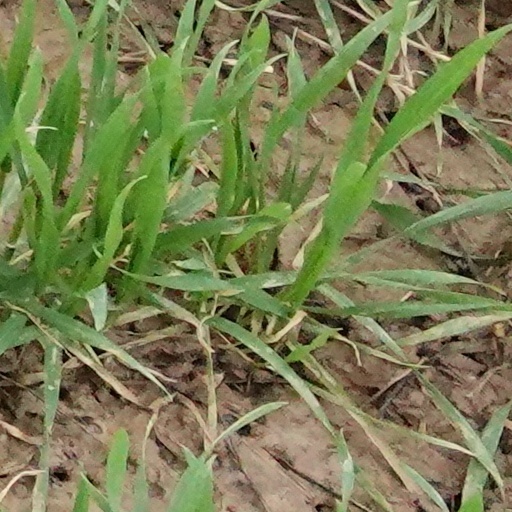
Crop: wheat